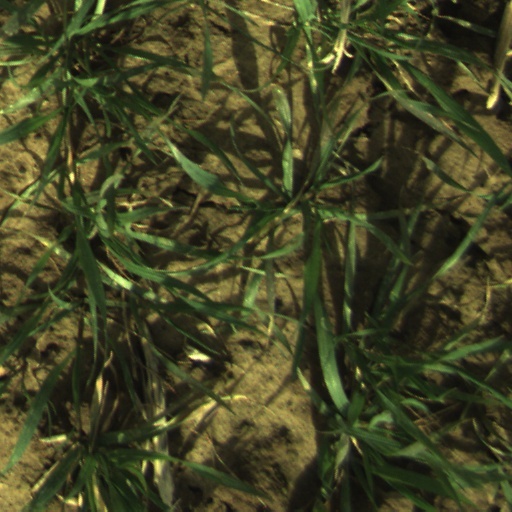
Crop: wheat